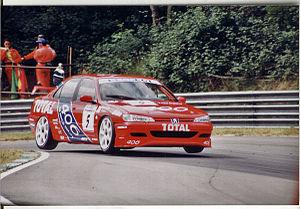
Peugeot Sport est le département compétition du constructeur automobile français Peugeot. Son siège social se situe comme Citroën Racing et DS Performance à Satory, dans le cluster technologique Paris-Saclay.
La Peugeot 406 est une berline du constructeur automobile français Peugeot fabriquée sur le site historique de la marque à l'usine de Sochaux.